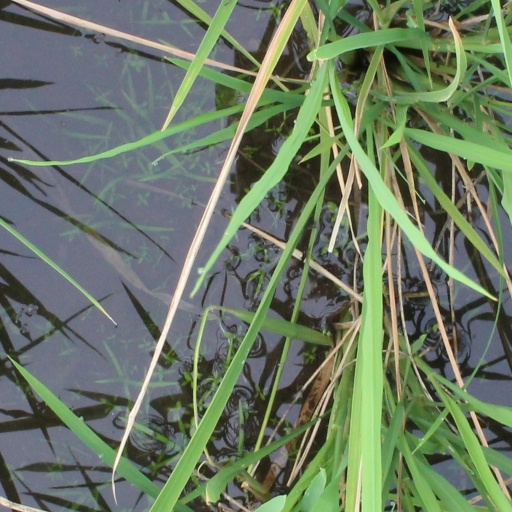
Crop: rice